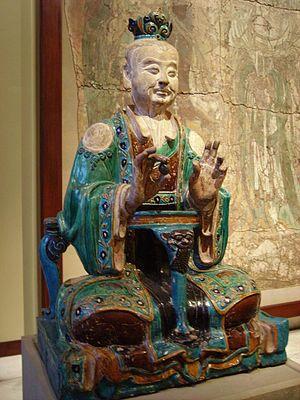
Divinité taoïste, dynastie Ming. Peut-être réalisé au Shanxi.